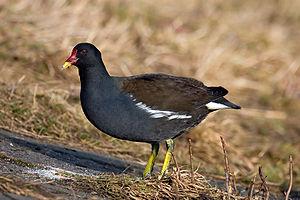
Les Salins-d'Hyères sont une zone de marais salants situés sur les côtes de la mer Méditerranée, sur le territoire de la commune de Hyères, dans le département du Var et de la région Provence-Alpes-Côte d'Azur. Constituant l'un des espaces naturels les plus remarquables du rivage méditerranéen, ils ont été, jusqu'en 1995, utilisés pour la production du sel.